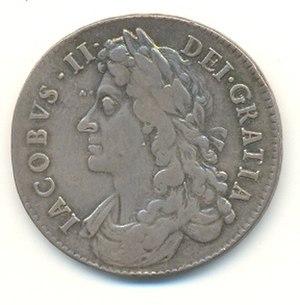
Jacques Stuart, né à Londres le 14 octobre 1633 et mort le 16 septembre 1701 à Saint-Germain-en-Laye, fut roi d'Angleterre et d'Irlande sous le nom de Jacques II et roi d'Écosse sous le nom de Jacques VII du 6 février 1685 jusqu'à son renversement lors de la Glorieuse Révolution trois ans plus tard.